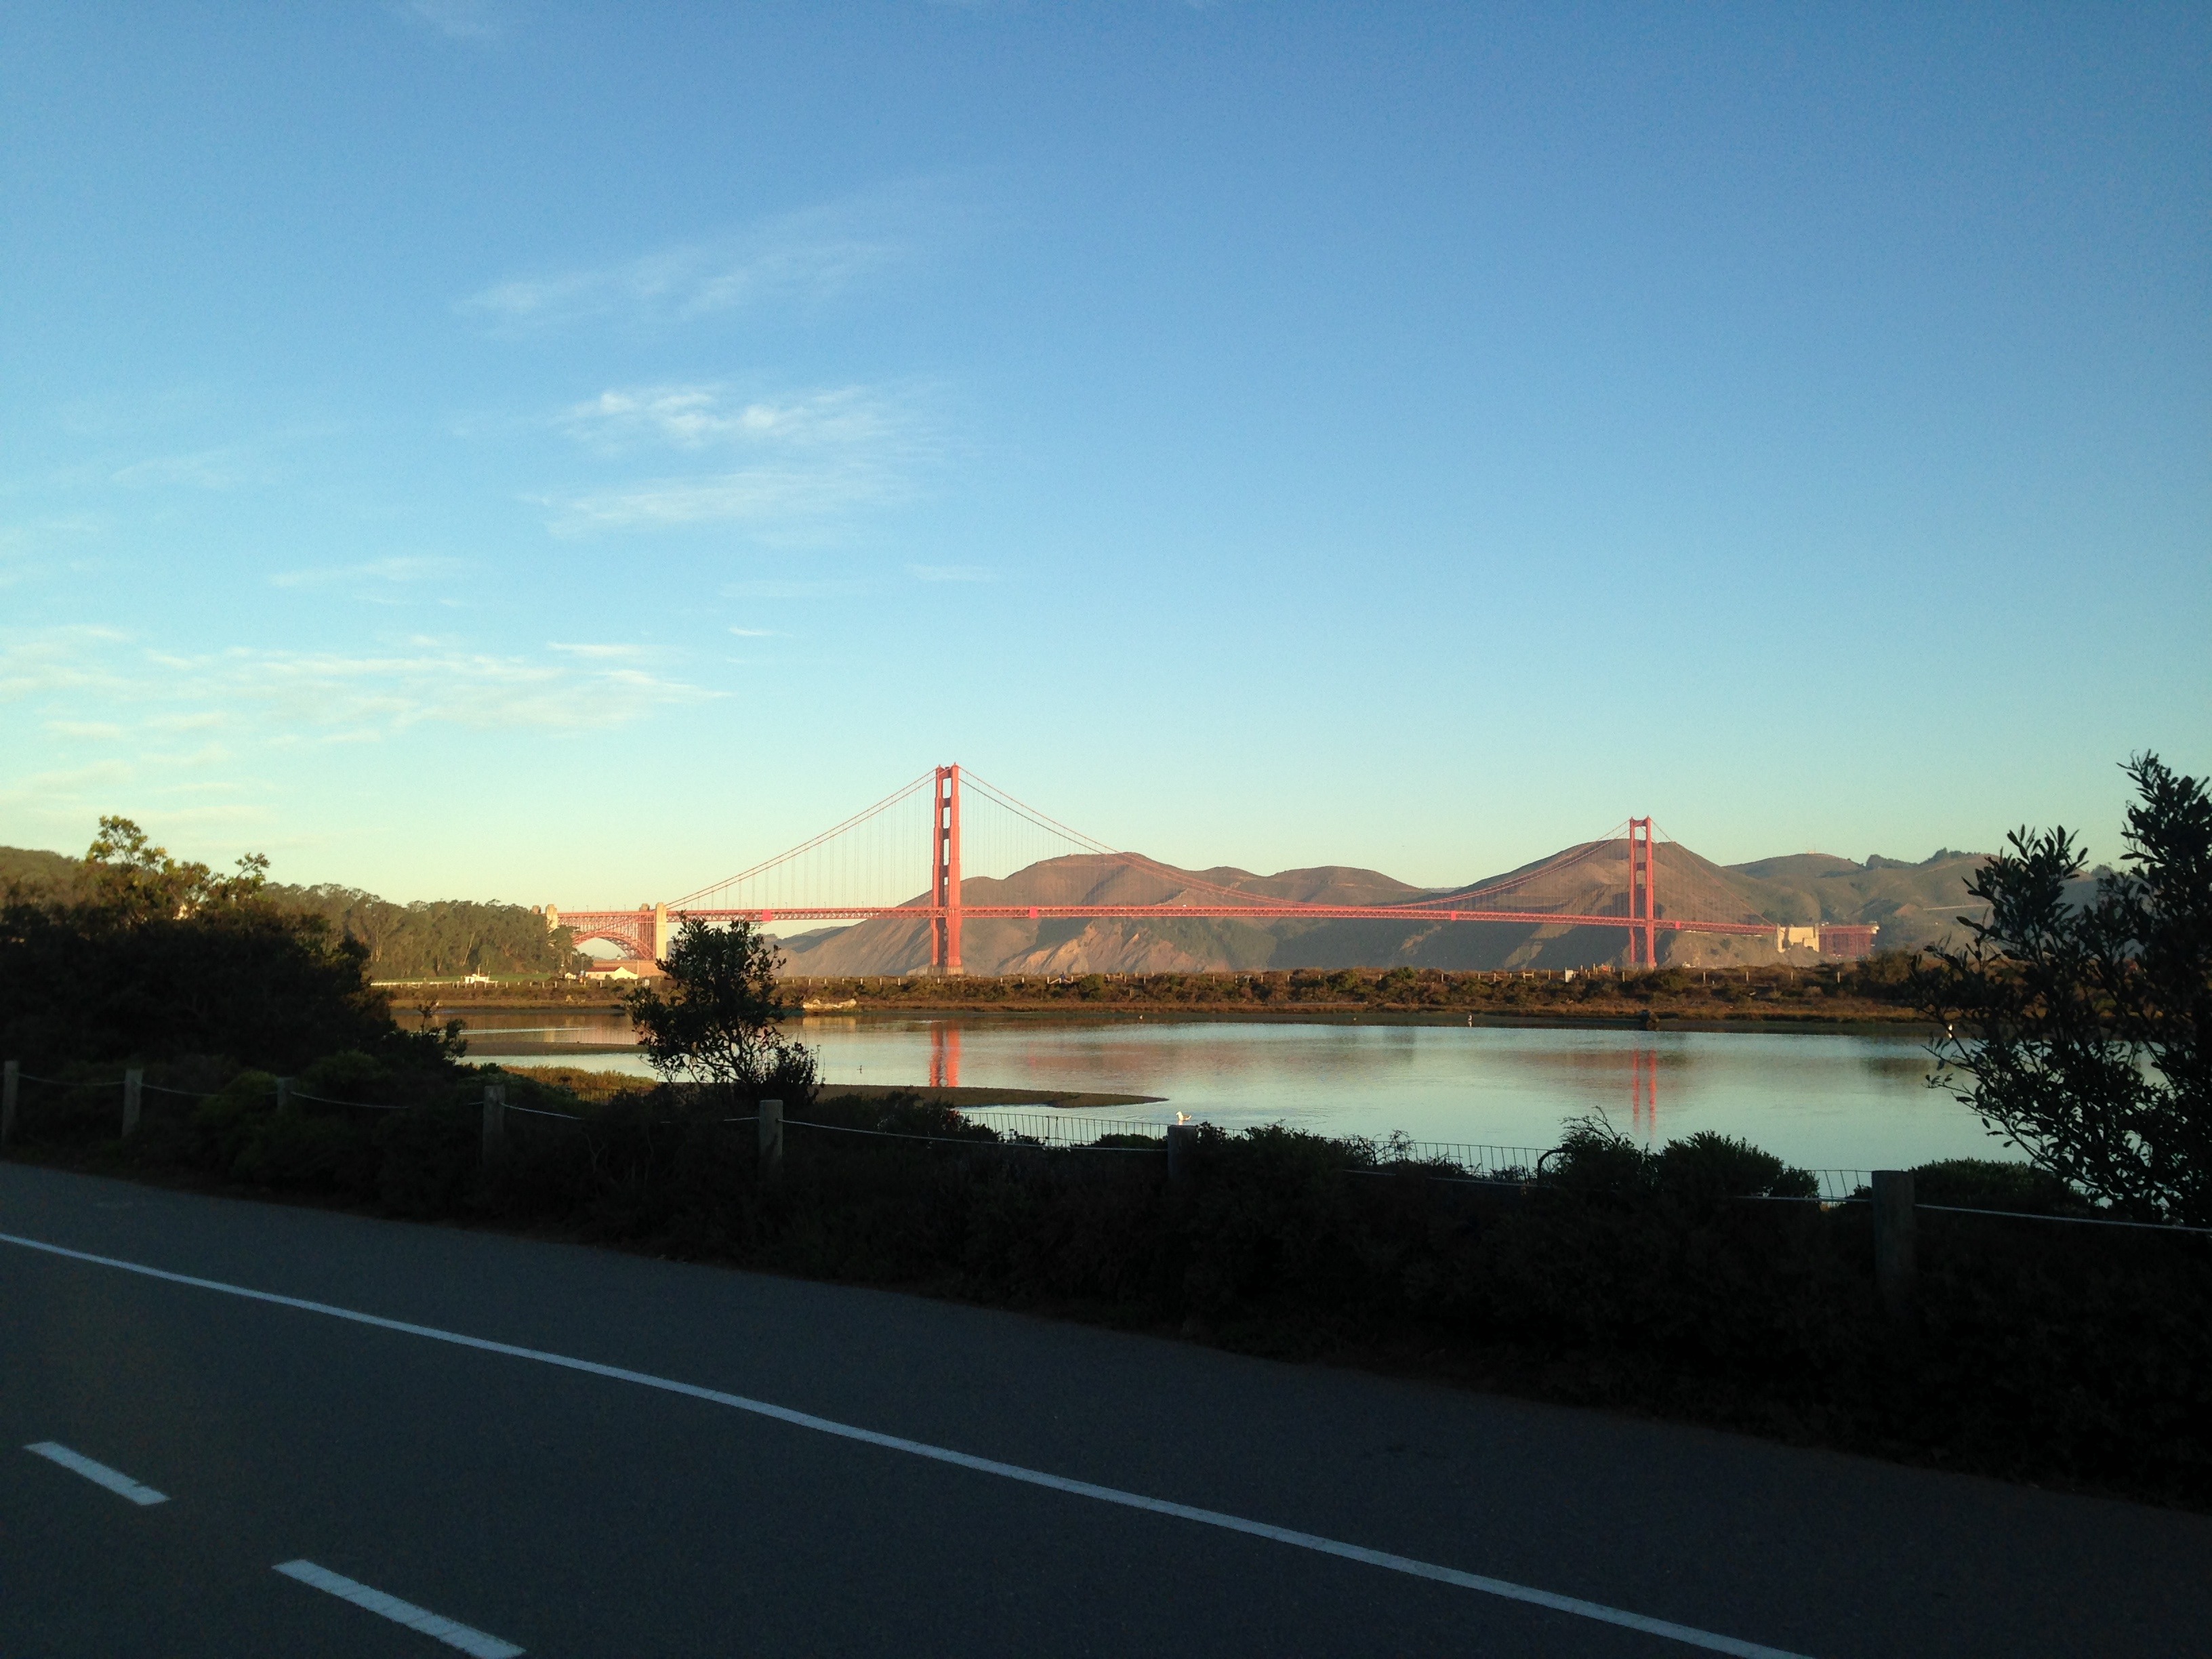
horizon, architecture, structure, sky, bridge, skyline, morning, highway, san francisco, dusk, transportation, transport, golden gate, evening, construction, reflection, modern, engineering, design, roadway, architectural, architecture design